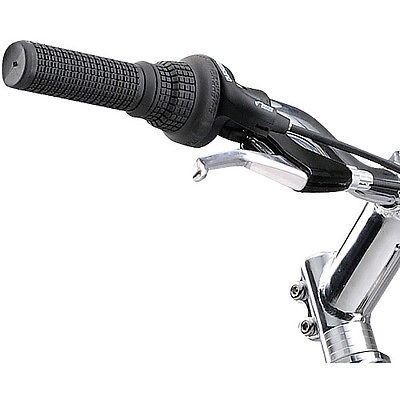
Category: bicycle